Meseret Defar

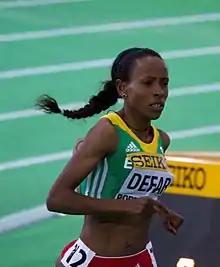
Defar in 2016

Meseret Defar Tola (Amharic: መሠረት ደፋር; born 19 November 1983) is an Ethiopian long-distance runner who competes chiefly in the 3,000 metres and 5,000 metres events. She has won medals at top-tier international competitions including Olympic and World Championship gold medals over 5,000 metres. She broke the world record in the event in 2006, broke it again in 2007 and held it until 2008, when fellow Ethiopian Tirunesh Dibaba beat her time.